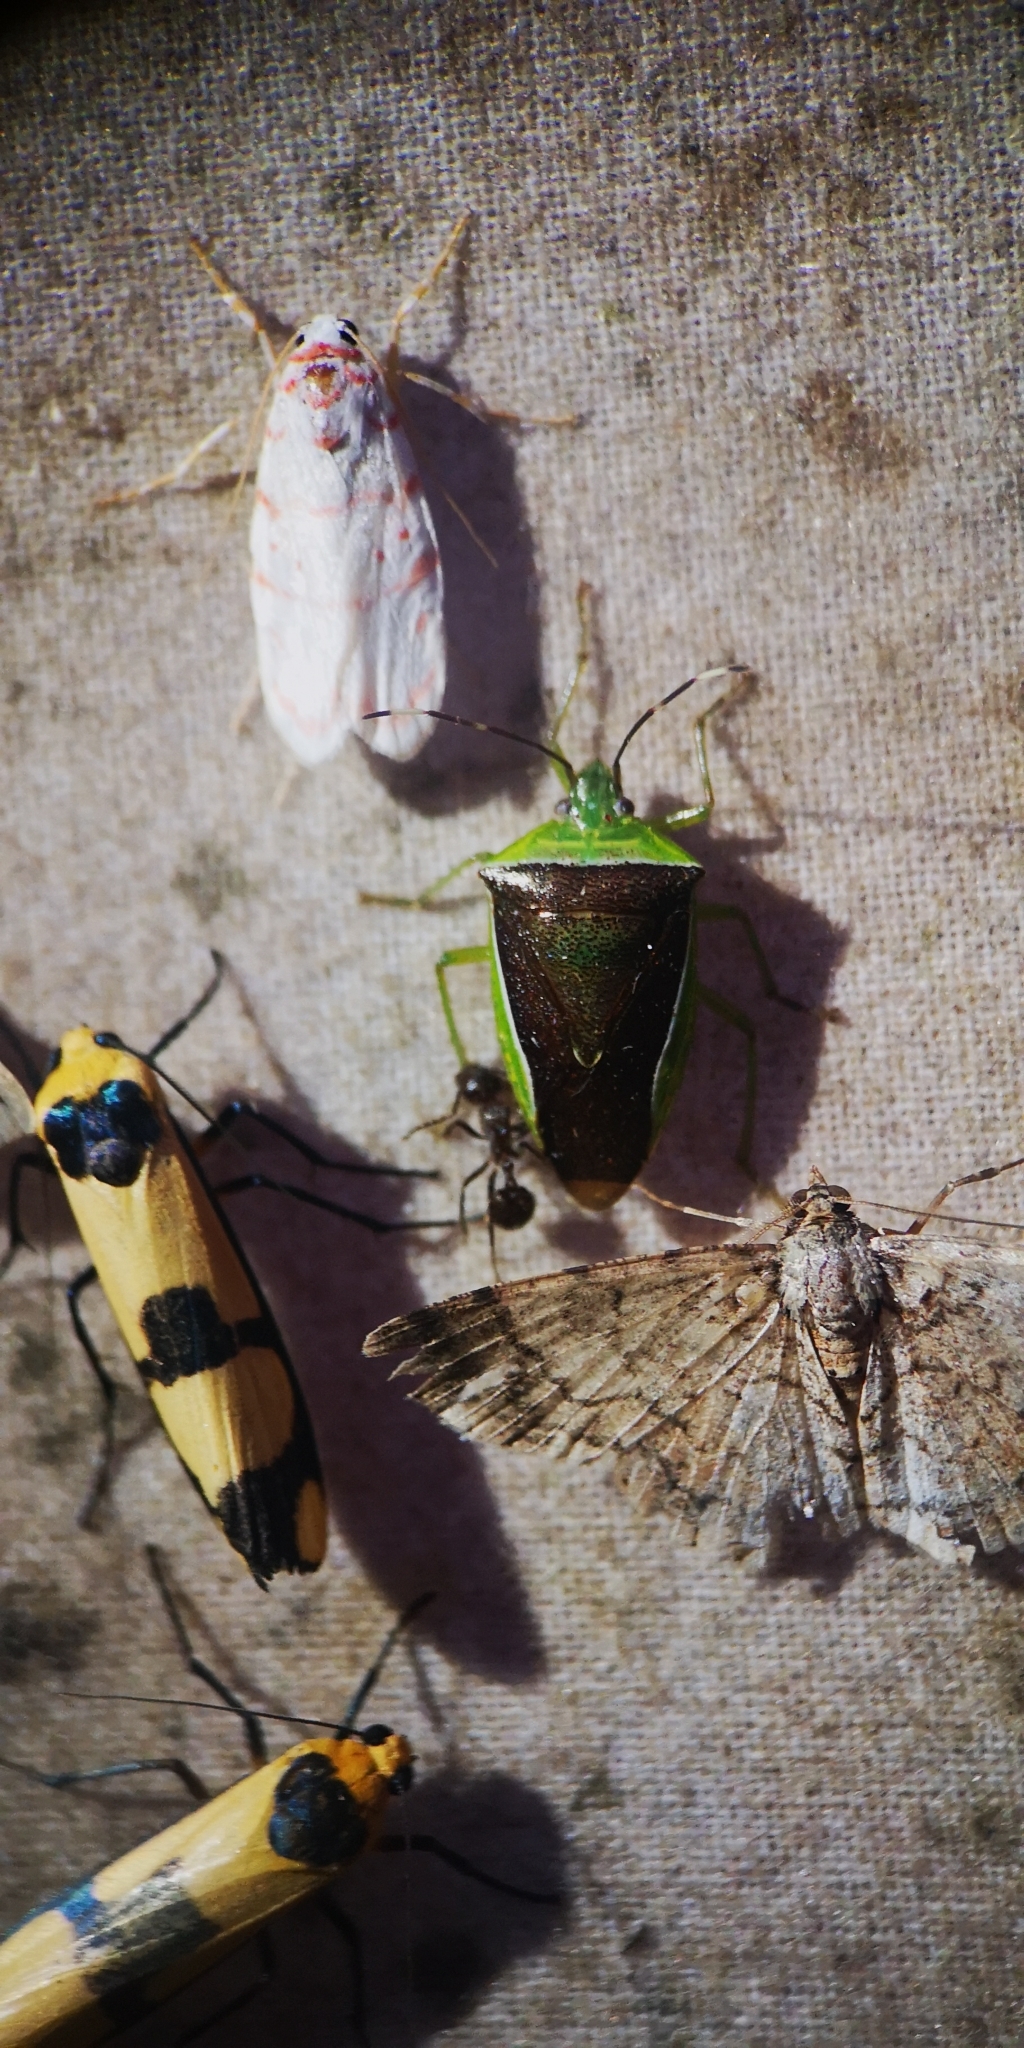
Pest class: stink_bug